Shoei

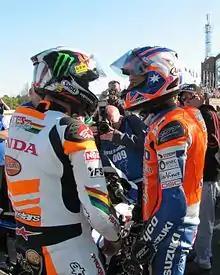
2013 Isle of Man TT winner John McGuinness with a Shoei helmet on the left

Shoei provides helmets for numerous MotoGP riders. In the MotoGP class Marc Márquez with eight Grand Prix World Championships, Álex Márquez (the younger brother of Marc Márquez), Andrea Dovizioso and Fabio Di Giannantonio. In Moto2, Thomas Lüthi, Jake Dixon and Hafizh Syahrin. In Moto3, Yuki Kunii and Deniz Öncü.